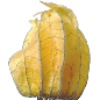
Label: physalis_with_husk